Dave Cianelli

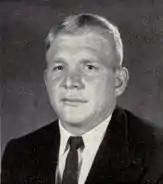
Cianelli as a senior at Maryland

David Cianelli was a football player. The Dallas Texans drafted him in the sixth round of the 1952 NFL draft.